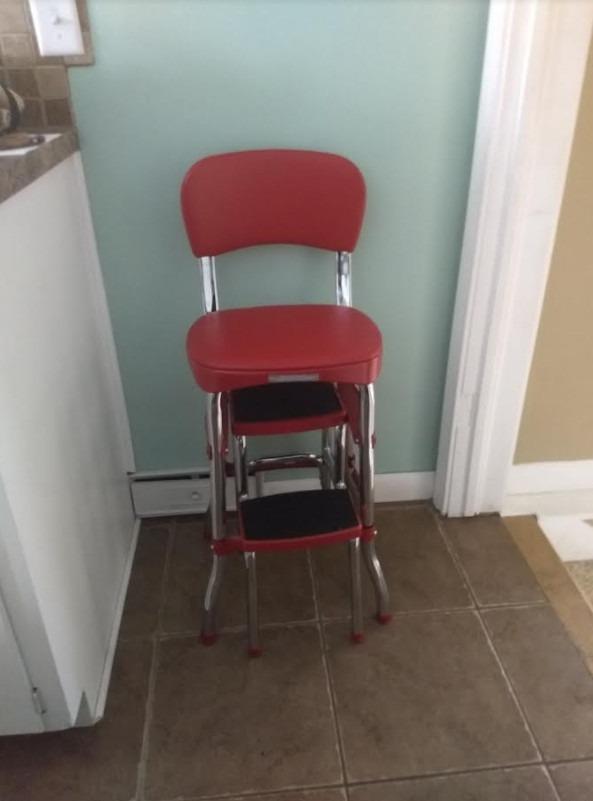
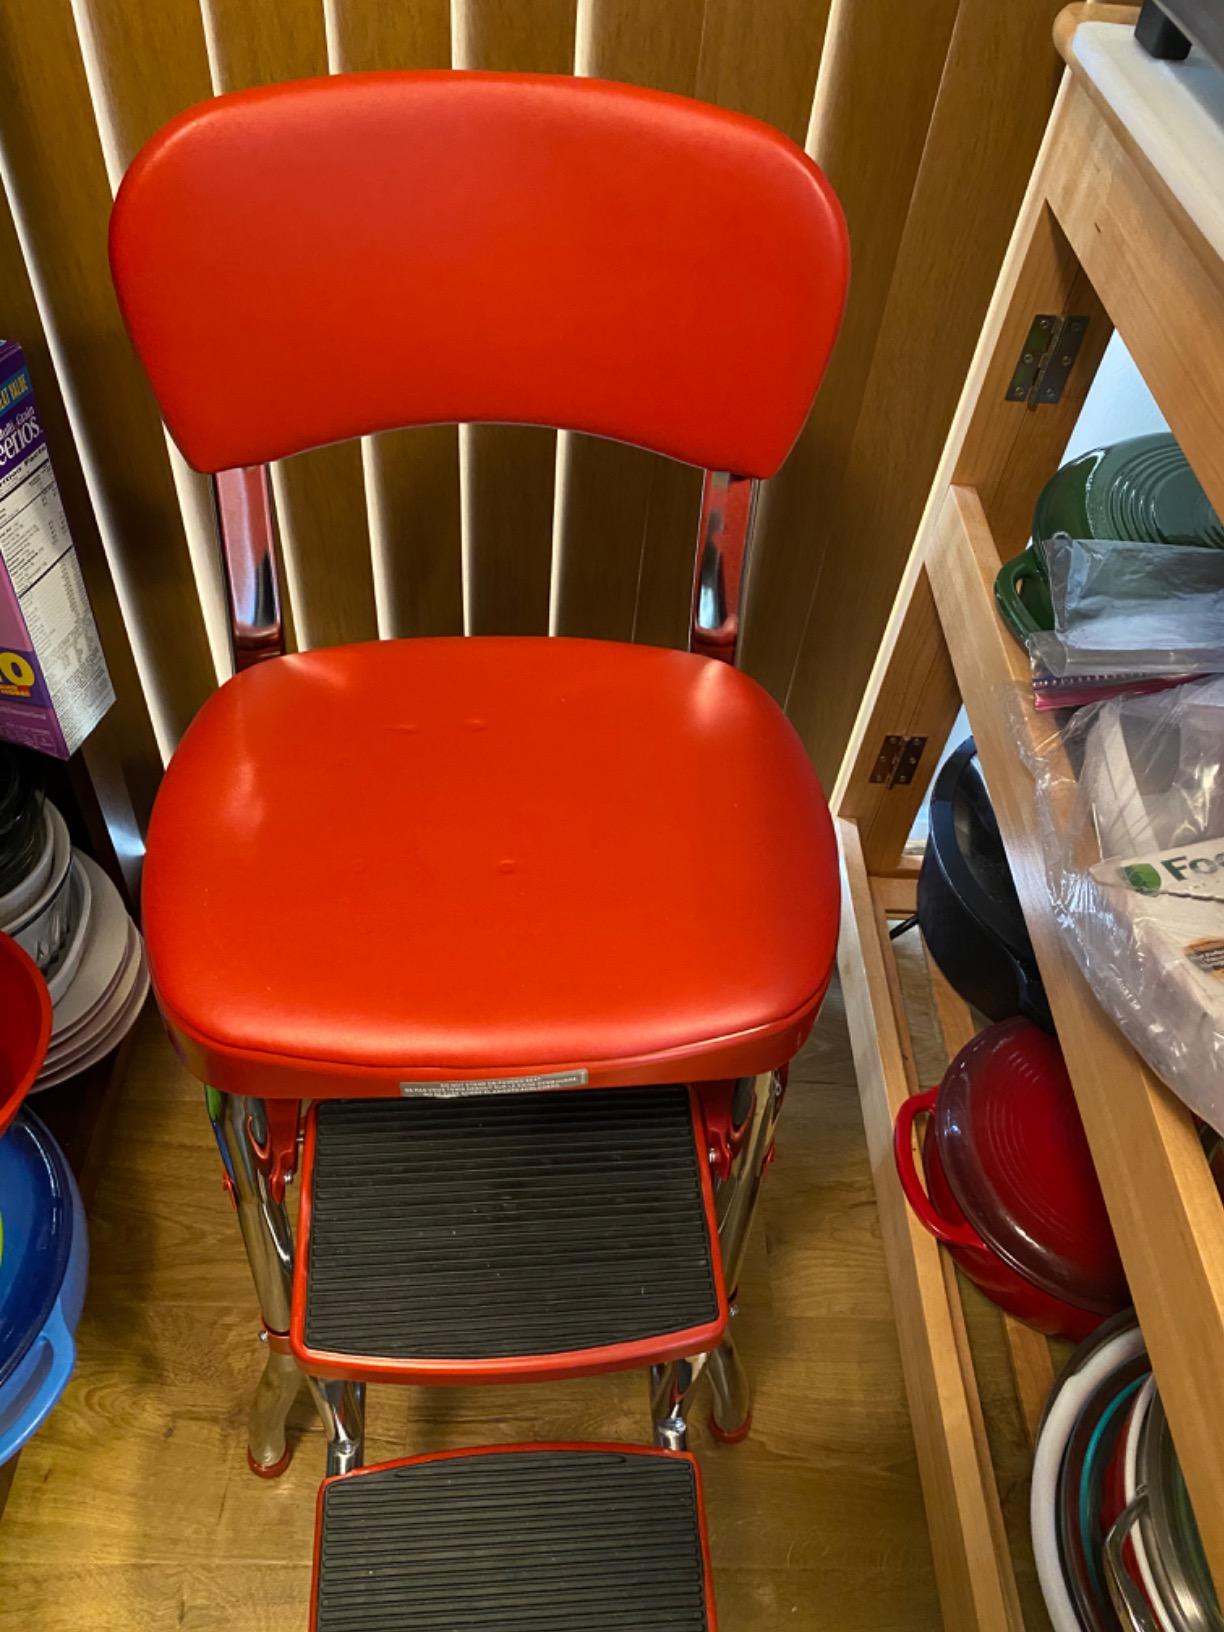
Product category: items_chair
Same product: yes